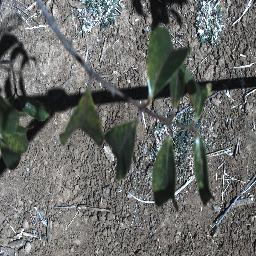
Label: rubber_vine